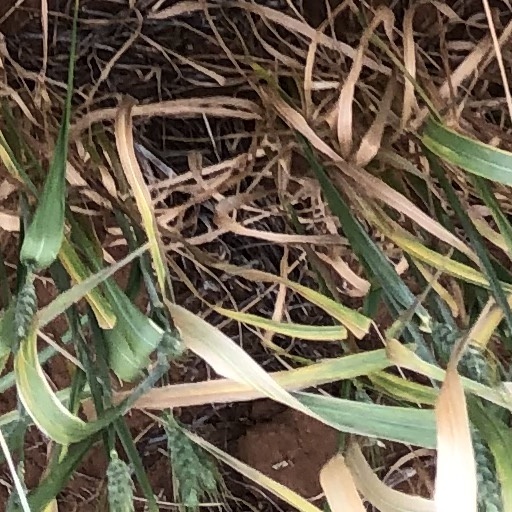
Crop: wheat